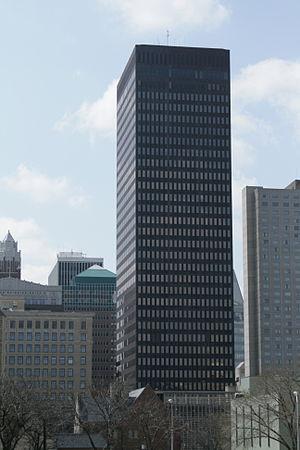
Le Ruan Center est un gratte-ciel de la ville de Des Moines, dans l'État américain de l'Iowa. Il doit son nom à la compagnie de transports Ruan Transportation, longtemps propriétaire de l'immeuble.